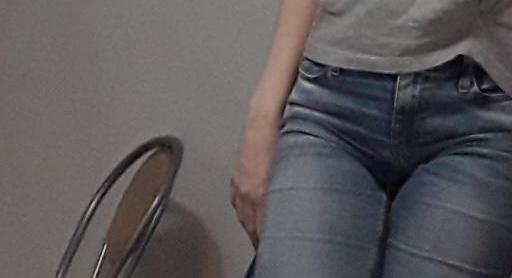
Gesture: no_gesture